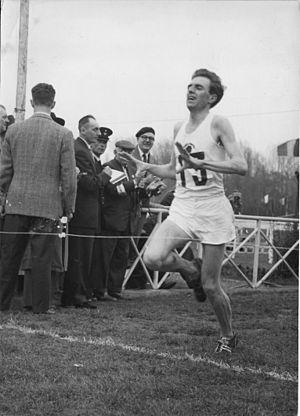
Frank Dennis Sando est un athlète britannique, spécialiste des courses de fond.
Le Cross des nations ou Championnats internationaux de cross-country est une compétition d'athlétisme réunissant les meilleurs spécialistes mondiaux du cross-country. Créée en 1903 par l'Union internationale de cross-country, elle se dispute annuellement jusqu'en 1972 avant d'être remplacé par les actuels Championnats du monde de cross-country après avoir cédé l'organisation à l'IAAF.